Parque Lisboa (Madrid Metro)

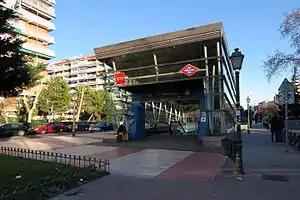

Parque Lisboa is a station on Line 12 of the Madrid Metro, named for the nearby Parque de Lisboa ("Lisbon Park"). It is located in fare Zone B1.